Otakuthon

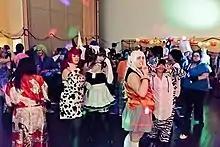
Attendees on the dancefloor at the 2011 Halloween Party

Otakuthon's staff and volunteers also organize events in Montreal other than the main annual convention. Most of the con's staff and volunteers are present at these events.